Cheteshwar Pujara

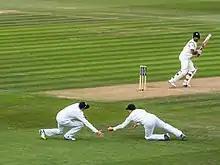
Pujara (top-right) during the third Test in Southampton (2014).

Pujara was named in the 16-man squad for the 2014 tour of England. With a best of 55 and a total of 222 runs in five Tests, he had a disappointing series. Despite getting good starts, he failed to convert them into big scores, struggling with his back foot movement and playing with a straighter bat, while also facing difficulty against the seaming ball. He was not a part of the squad for the ODI series that followed and upon receiving permission from the BCCI, signed for Derbyshire to play in their last three games of the season. After a poor first game, he finished the stint scoring 212 runs, that included an unbeaten 90 in the win over Surrey and an unbeaten century against Leicestershire.